Apaj Gutkeled

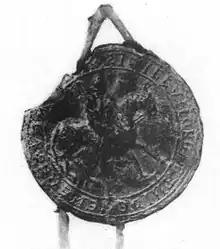
Seal of Apaj Gutkeled (1239)

Apaj (I) from the kindred Gutkeled (died after 1239) was a Hungarian baron in the first third of the 13th century, who served as Ban of Slavonia from 1237 to 1239, during the reign of Béla IV of Hungary.